Ian Dougald McLachlan

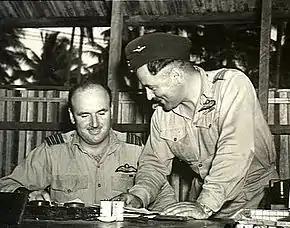
Two men in military uniforms conversing at a desk in a wooden hut

By June 1943, McLachlan had been promoted group captain and given command of No. 73 Wing. He established his headquarters at Goodenough Island, where he was responsible for organising the wing into a fighter formation consisting of No. 76 Squadron (Kittyhawks), No. 77 Squadron (Kittyhawks) and No. 79 Squadron (Spitfires). As well as providing local air defence, and fighter escort for Australian bombers, the Kittyhawks were armed with incendiary and general-purpose bombs so that they could engage in ground attack missions, a practice that had already been employed by Commonwealth forces in the Middle Eastern theatre. In August, the wing transferred to Kiriwina, and No. 9 Group's other combat formation, No. 71 Wing, took over responsibility for Goodenough. Appointed senior air staff officer (SASO) at No. 9 Group, McLachlan handed over command of No. 73 Wing to Wing Commander Gordon Steege in October 1943. Towards the end of his posting to No. 9 Group, McLachlan told its former commander, Air Commodore Joe Hewitt, that the USAAF was "leaping ahead" of the RAAF, which was being left to "clean up the remnants" of Japanese resistance. He feared that Australian fighter pilots especially would be "increasingly restless if the Americans took all the fighting plums". Barely a year later, morale among senior RAAF fighter pilots had dropped to such an extent that eight of them tried to resign their commissions in the so-called "Morotai Mutiny".